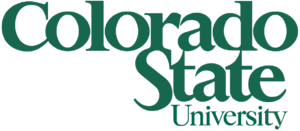
Colorado State University est une université américaine située à Fort Collins, et disposant d'une antenne à Pueblo, Colorado accueillant plus de 25 000 étudiants de tous les États-Unis et du monde entier.